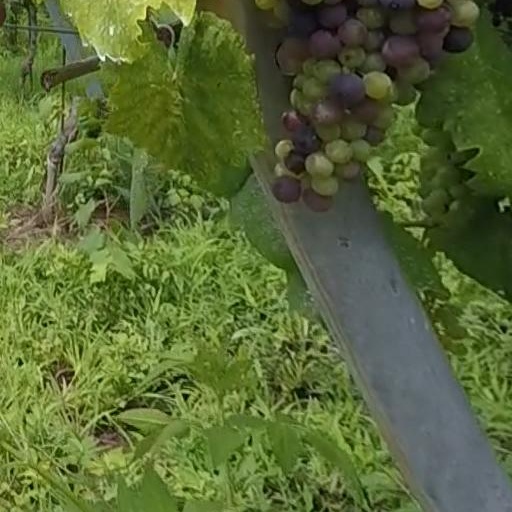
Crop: grape